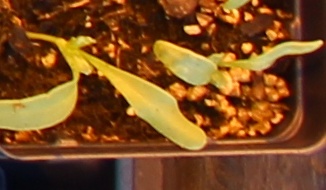
Label: Sugar beet